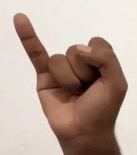
ASL sign: I